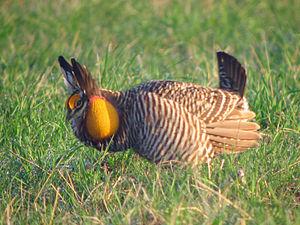
Le Tétras cupidon, aussi nommé Tétras des prairies, est une espèce d'oiseau qui appartenait à l'ancienne famille des Tetraonidae, et qui est désormais incluse dans celle des Phasianidae. Ce tétras typique de la prairie et des associations de prairie et de chênes a subi une diminution importante de sa population depuis la colonisation. La destruction de son habitat par le développement de l’agriculture et des pâturages est la cause principale de son déclin.